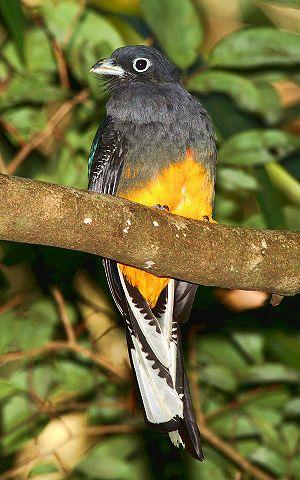
Le Trogon de Sclater ou Trogon de Panama est une espèce d'oiseaux de la famille des Trogonidae.